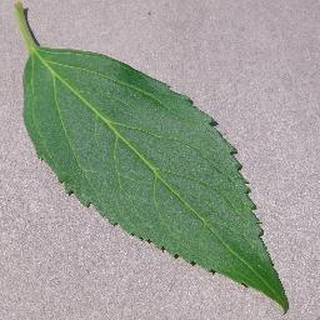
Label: healthy_cherry